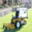
Label: lawn_mower